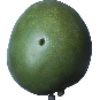
Label: Mango 1